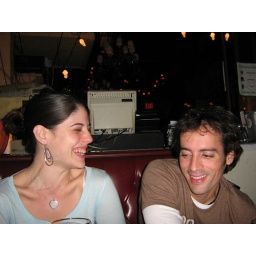
Hanging in NYC with my girl &amp;amp; her boy